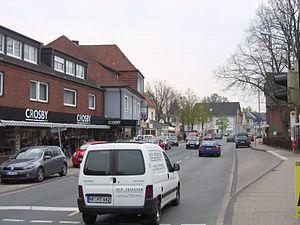
Spenge, arrondissement de Herford, Rhénanie-du-Nord-Westphalie, Allemagne. العربية